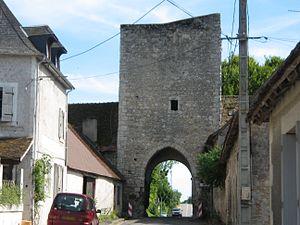
Ancienne porte de ville, Lury-sur-Arnon.
Lury-sur-Arnon est une commune française située dans le département du Cher en région Centre-Val de Loire.